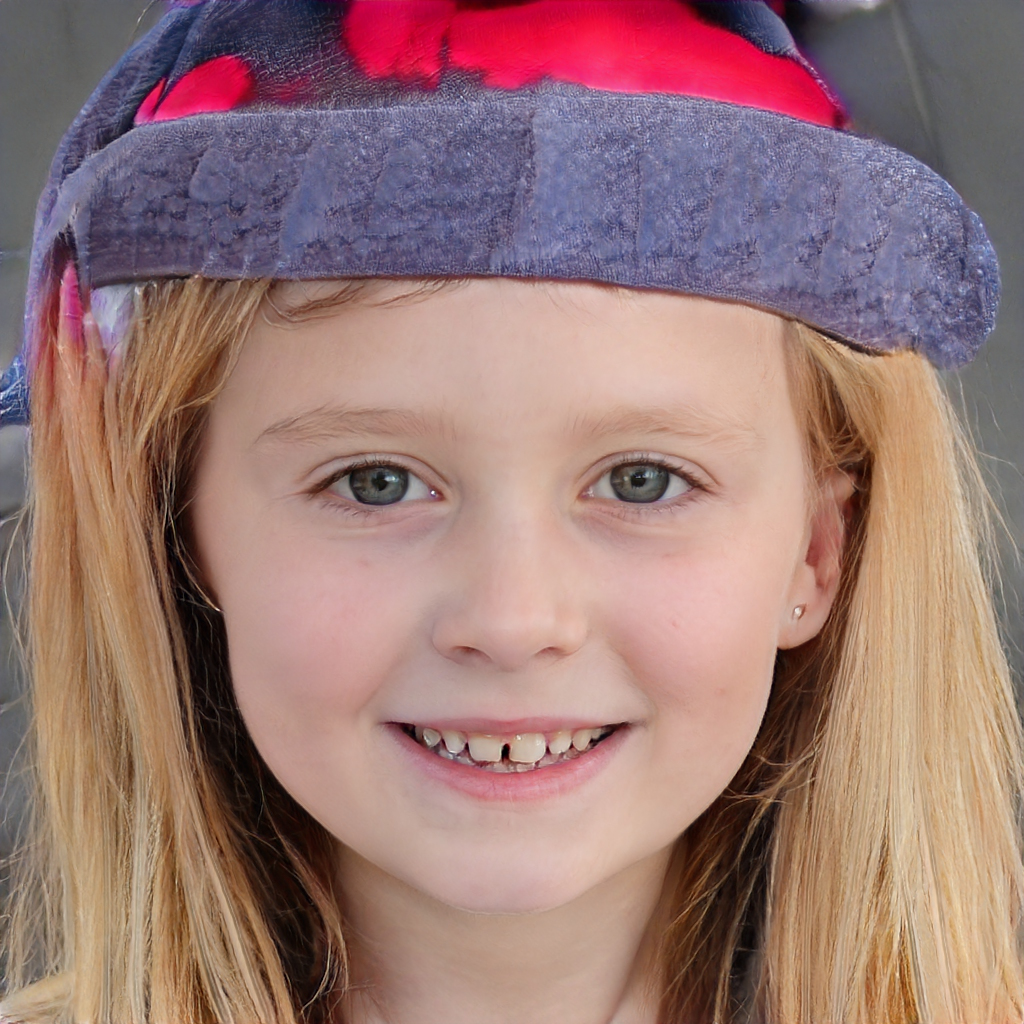
Gender: Female